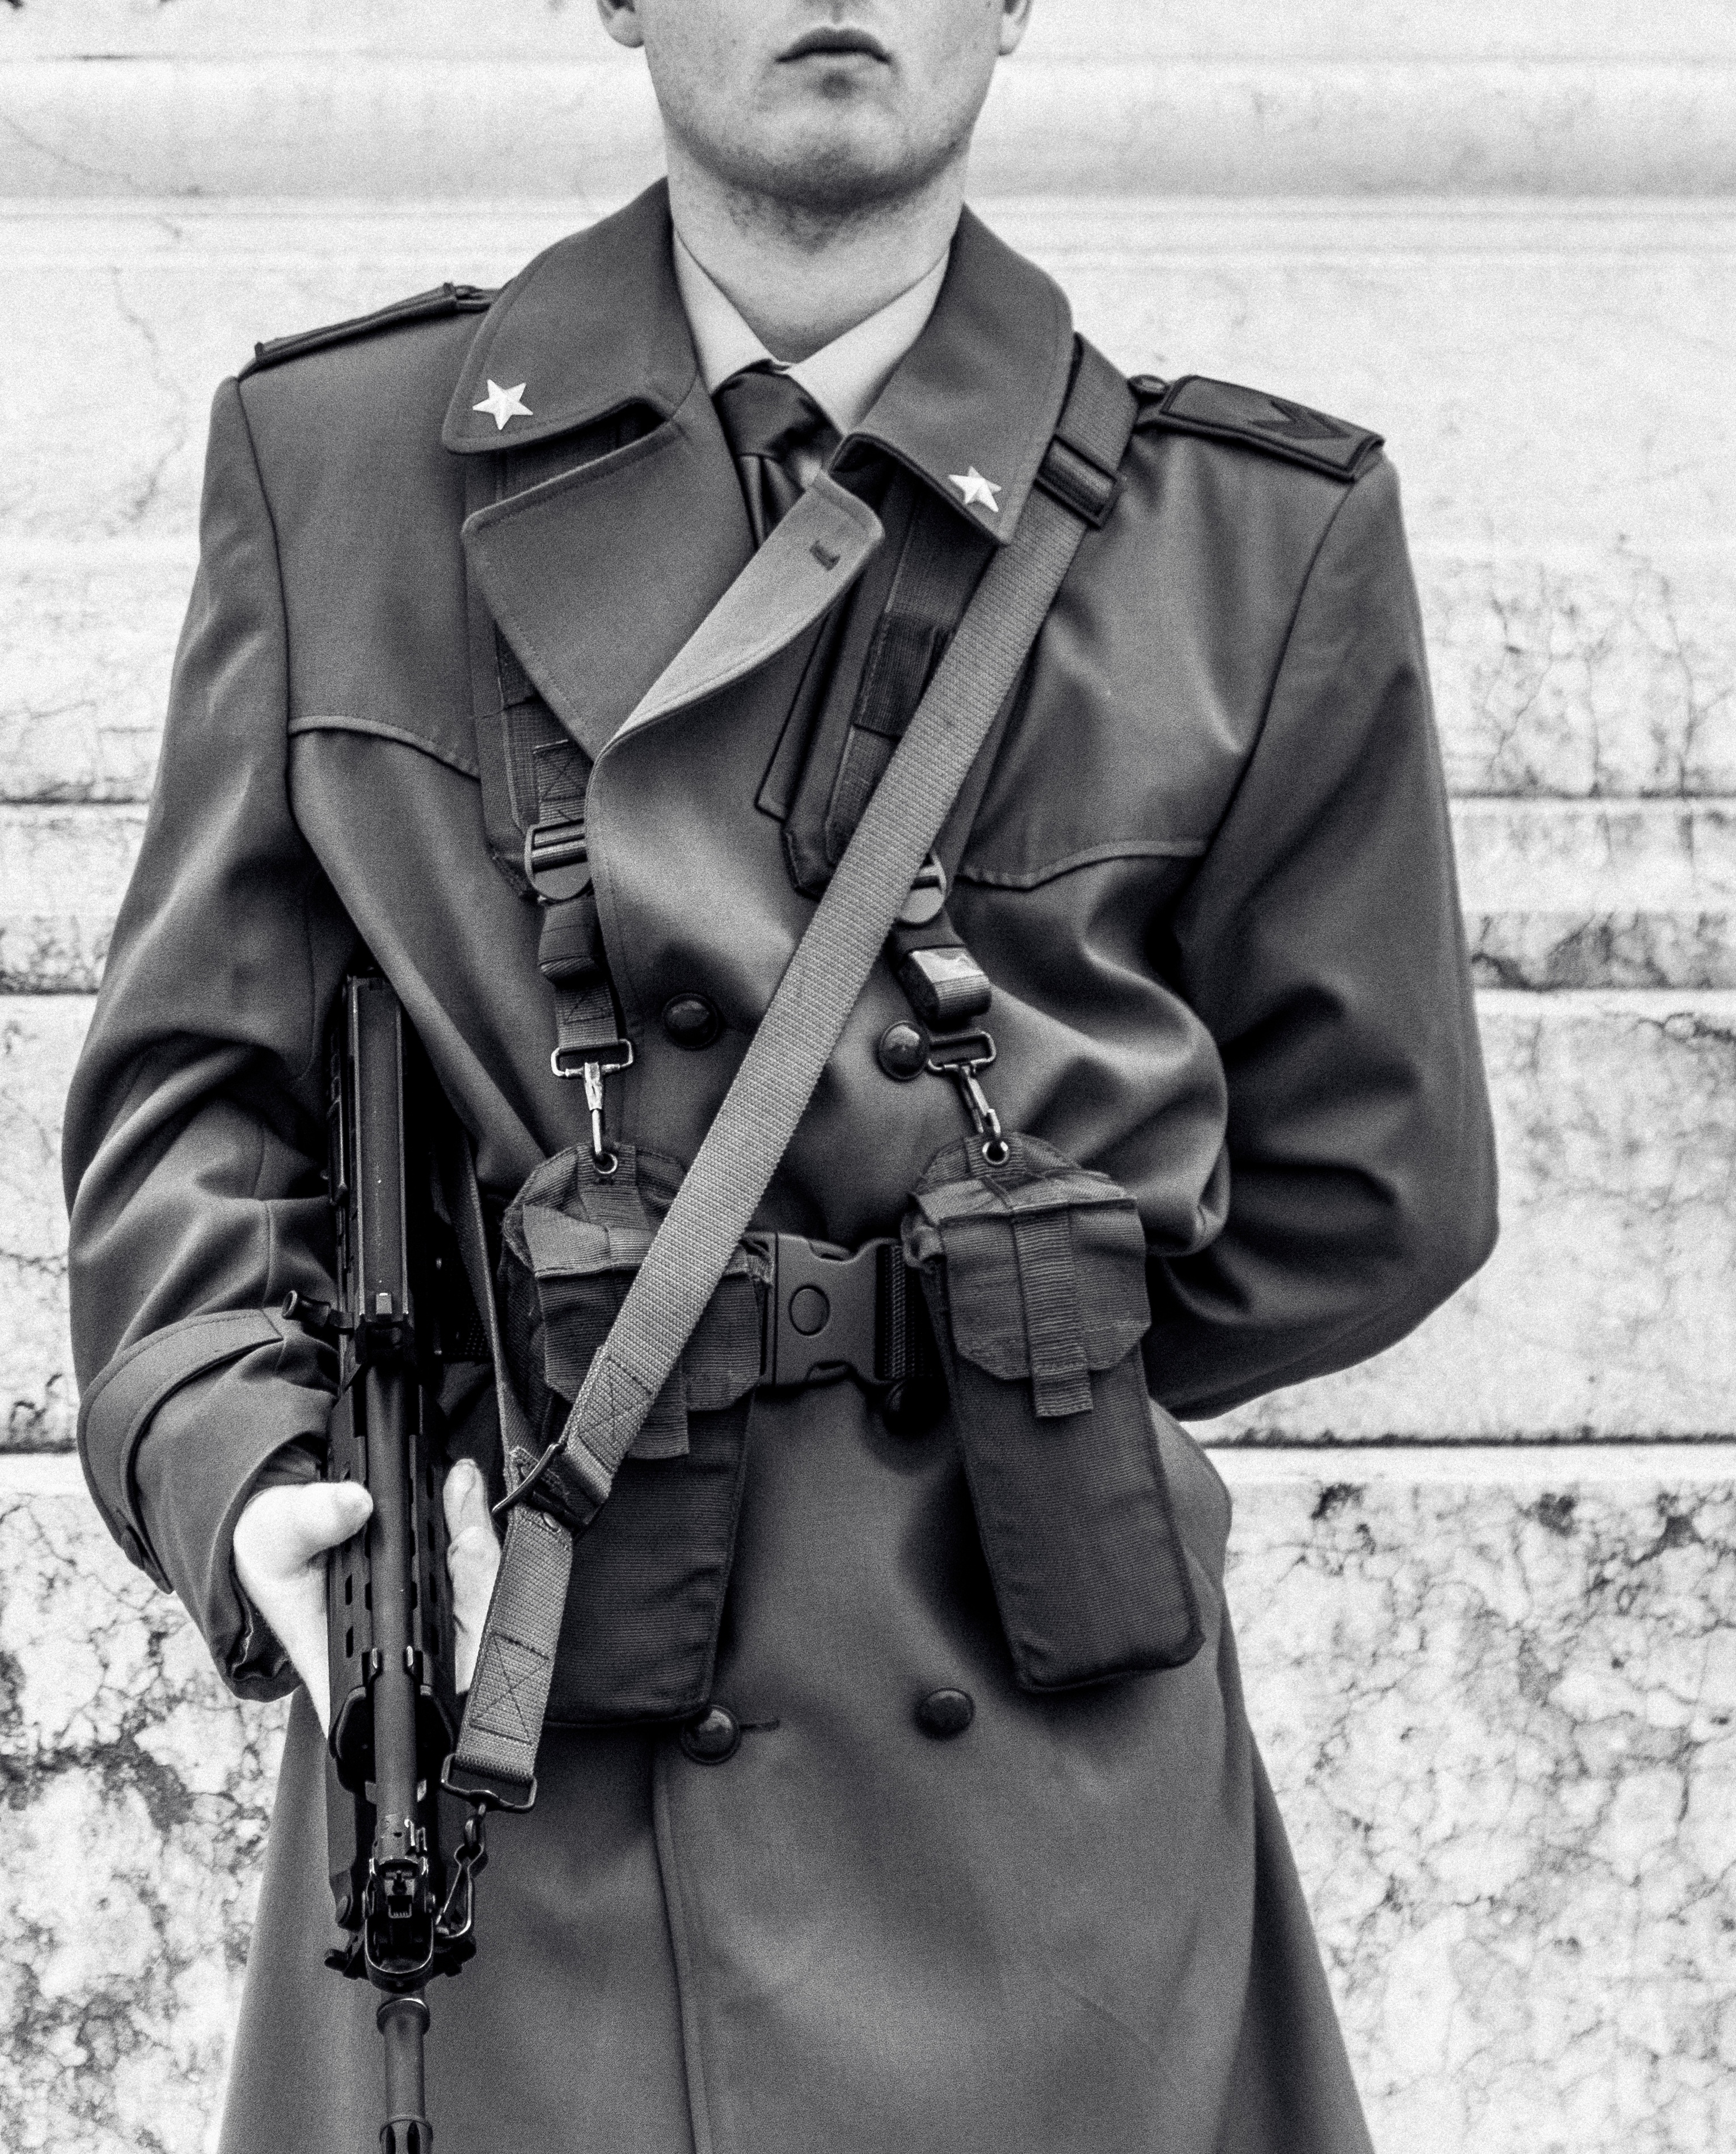
black and white, military, soldier, clothing, monochrome, gentleman, monochrome photography, military uniform, military officer, military person